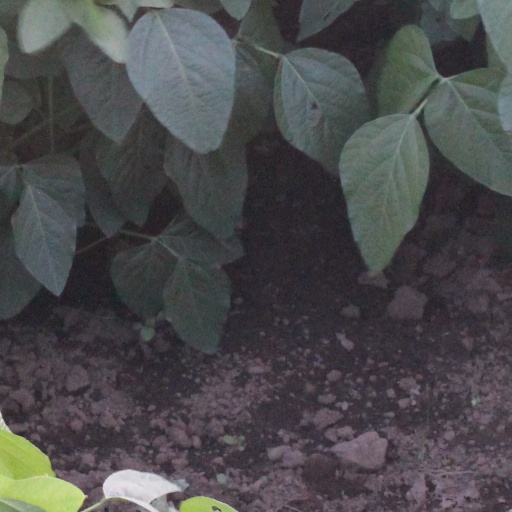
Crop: soybean